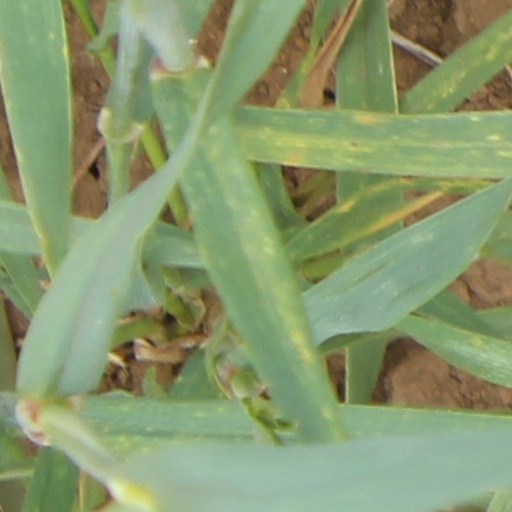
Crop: wheat